Robert Noton Barclay

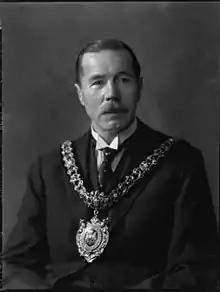
Barclay as Lord Mayor of Manchester in 1940

Sir Robert Noton Barclay (11 May 1872 – 24 November 1957) was an English export shipping merchant, banker and a Liberal Party politician who served as Lord Mayor of Manchester, England